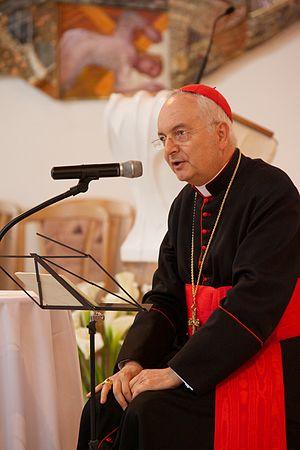
La curie romaine est l'ensemble des dicastères et autres organismes du Saint-Siège qui assistent le pape dans sa mission de pasteur suprême de l'Église catholique. « La Curie romaine dont le Pontife suprême se sert habituellement pour traiter les affaires de l'Église tout entière, et qui accomplit sa fonction en son nom et sous son autorité pour le bien et le service des Églises, comprend la Secrétairerie d'État ou Secrétariat du Pape, le Conseil pour les affaires publiques de l'Église, les Congrégations, Tribunaux et autres Instituts ; leur constitution et compétence sont définies par la loi particulière ».
Mauro Piacenza, né le 15 septembre 1944 à Gênes, est un cardinal italien de l'Église catholique romaine, pénitencier majeur de la Sainte Église catholique depuis septembre 2013.